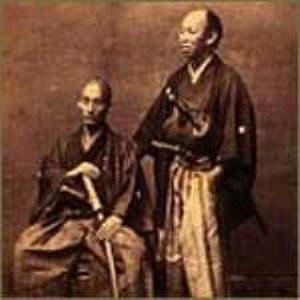
Photographie de Moriyama Einosuke (à gauche)
Moriyama Einosuke est un samouraï à l'époque du shogunat Tokugawa et un interprète du néerlandais et de l'anglais. Il étudie l'anglais auprès de Ranald MacDonald, et en tant qu'« interprète en chef du néerlandais » est un des principaux intervenants dans les négociations avec le commodore Perry concernant l'ouverture du Japon au monde extérieur.